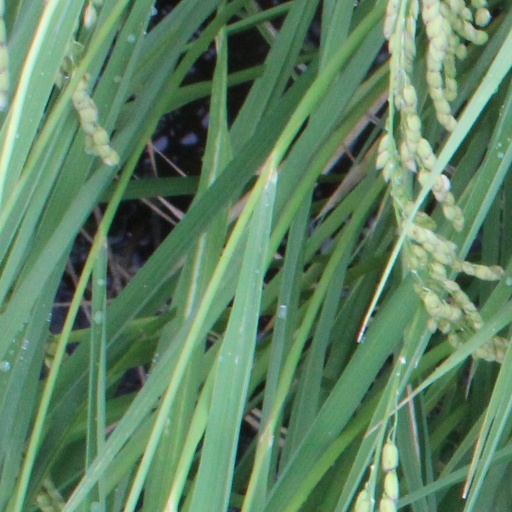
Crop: rice